Sidney Bryan Berry

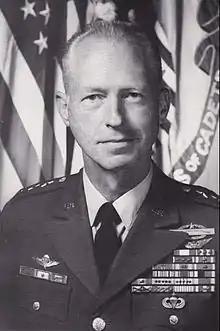
LTG Sidney Bryan Berry

Sidney Bryan Berry (February 10, 1926 – July 1, 2013) was a United States Army Lieutenant General, Superintendent of West Point (1974–1977), and Commissioner of Public Safety for the state of Mississippi (1980–1984).